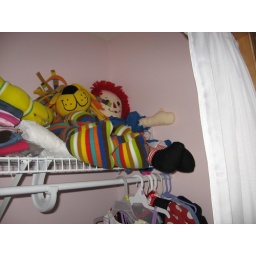
Never a good sign when the stuffed animals make it to the top shelf in a little girls closet.